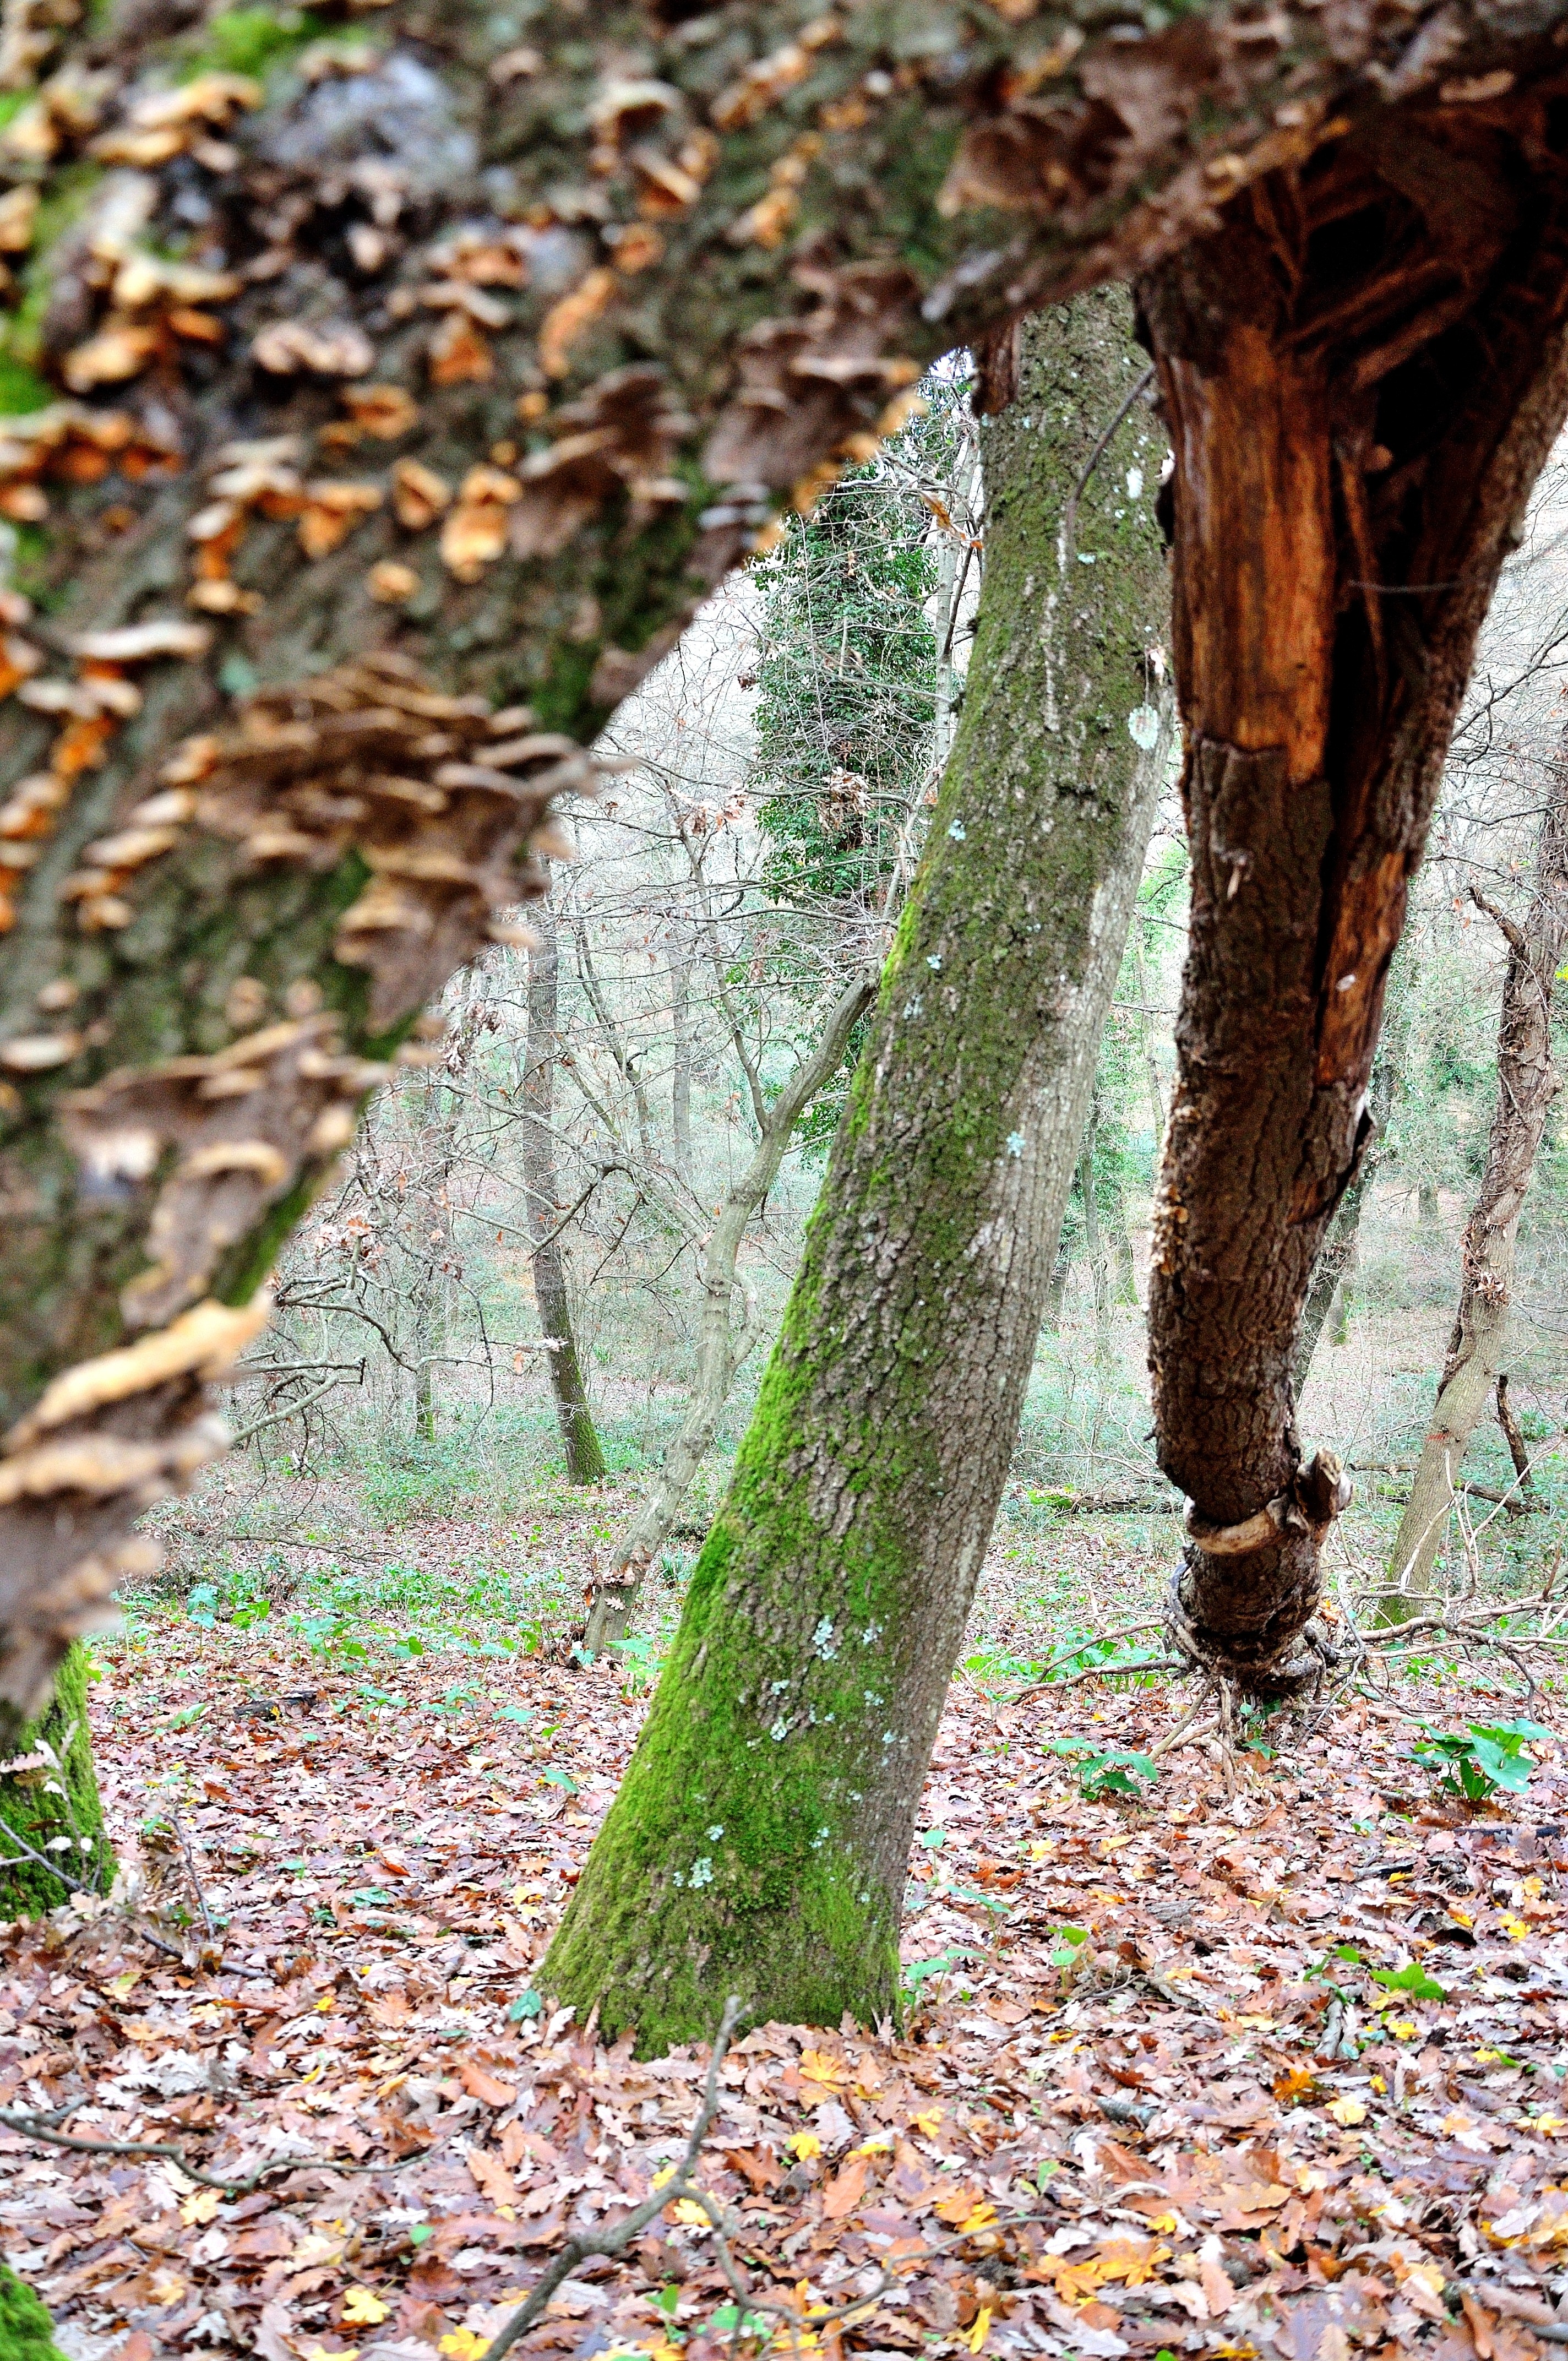
tree, nature, forest, grass, branch, plant, wood, sunlight, leaf, flower, trunk, wildlife, green, autumn, soil, flora, season, fauna, trees, leaves, deciduous, woodland, habitat, dried leaves, natural environment, woody plant